French Army Signals Band

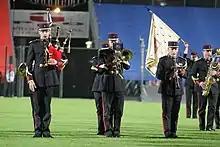
The band in Nice during an October 2007 military Tattoo.

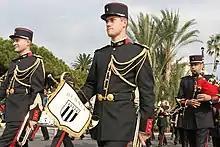
A member of the band during a festival.

The French Army Signals Band is a French Army military band based in Rennes. Comprising 53 musicians, it is one of the seven bands of the army (excluding the bands of the regiments and military schools). It is led by Captain Sandra Ansanay-Alex, who has served in this capacity since 2013. She is the first female conductor in the history of the French Army.